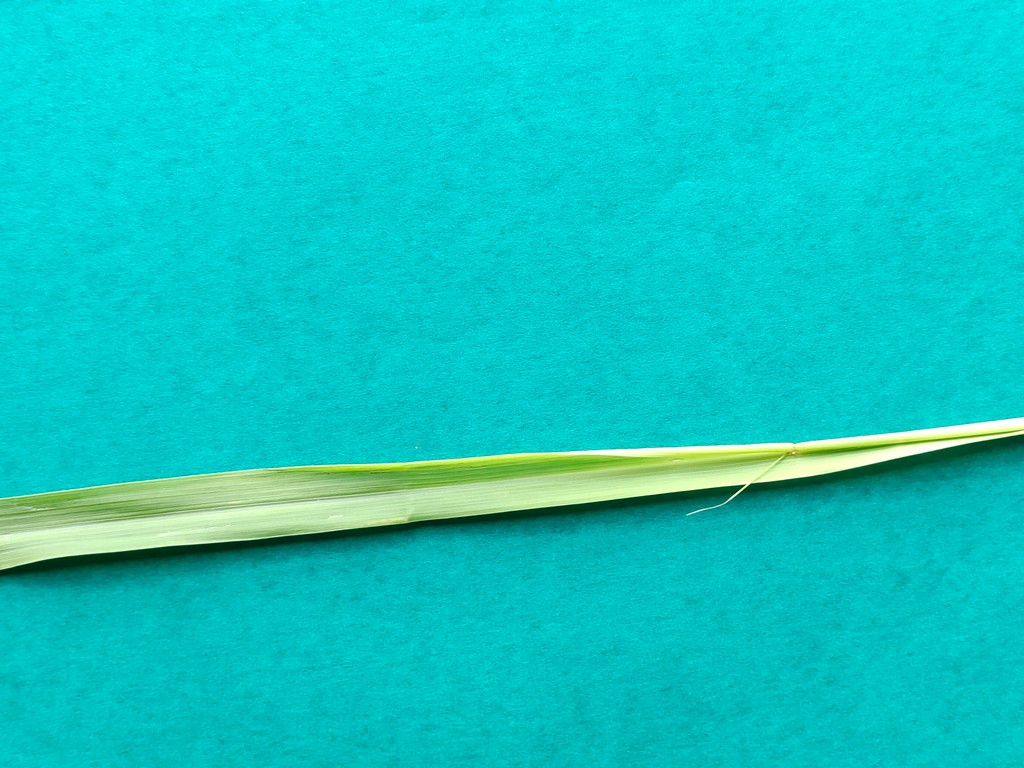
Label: Healthy